Charles Vanik

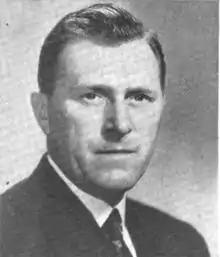
Vanik in 1955

Charles Albert Vanik (April 7, 1913 – August 30, 2007) was a Democratic politician from Ohio. He served in the United States House of Representatives from 1955 to 1981.